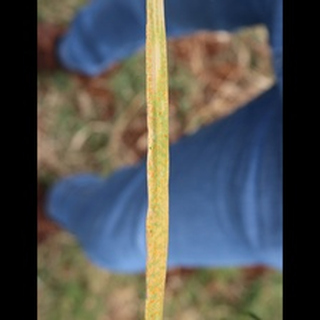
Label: wheat_black_rust